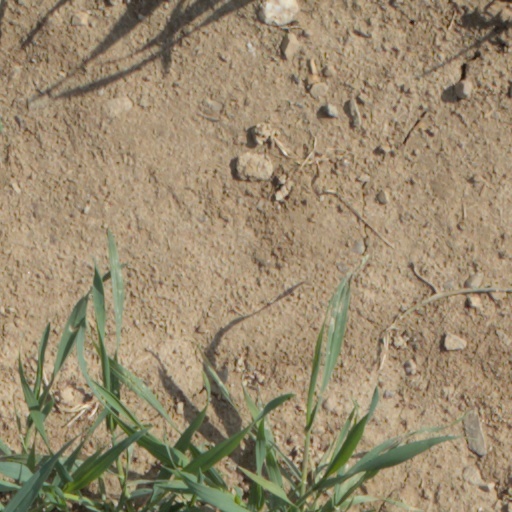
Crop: wheat